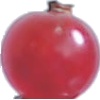
Label: redcurrant